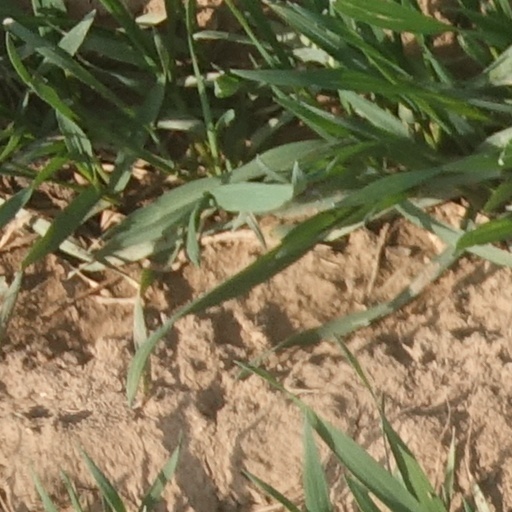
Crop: wheat